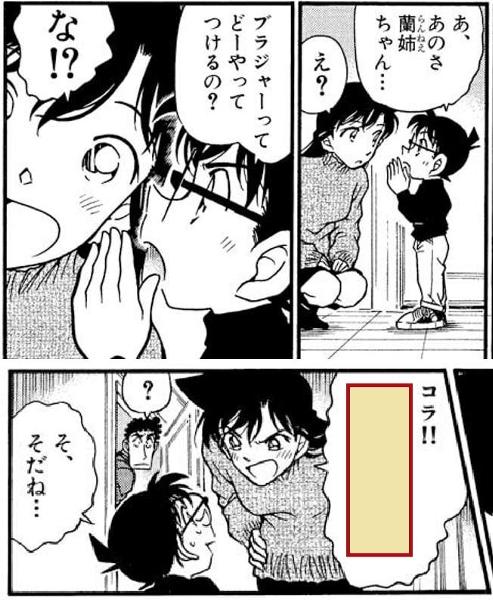
回答: つけてる人に聞きなさい!